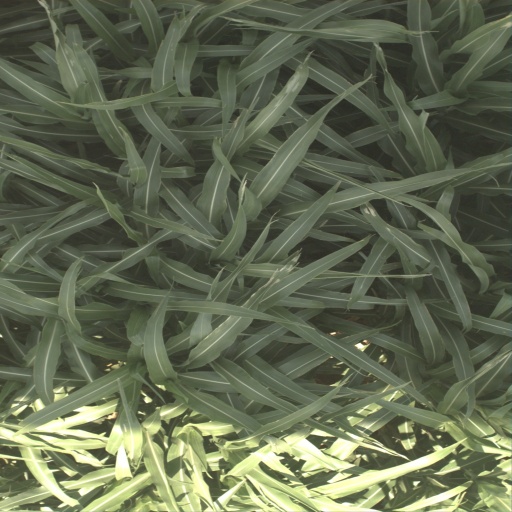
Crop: sorghum